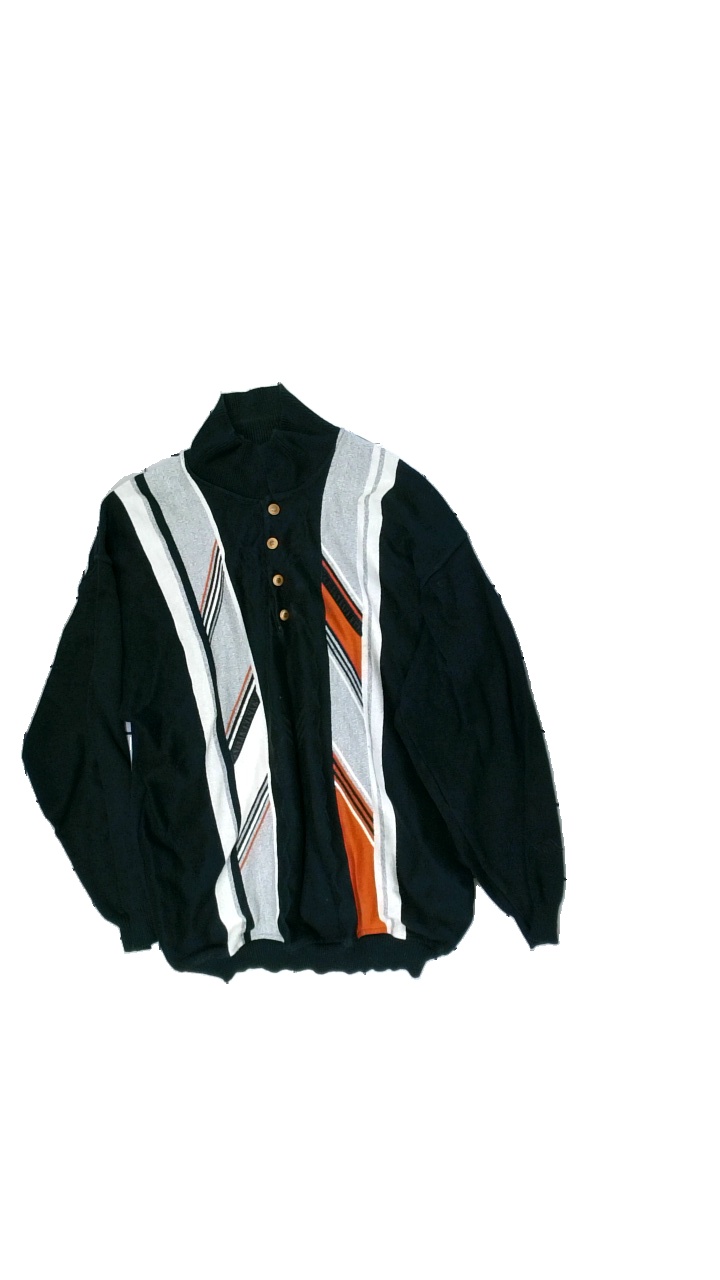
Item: Sweater (Men)
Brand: Kings
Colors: Black, White, Orange, Multicolor
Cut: Regular
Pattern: Striped
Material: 62% acrylic 38% cotton
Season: All
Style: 80s
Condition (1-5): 1
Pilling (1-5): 1
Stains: Minor
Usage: Export
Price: <50